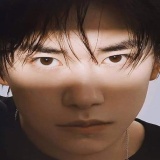
ca sĩ Dịch Dương Thiên Tỉ